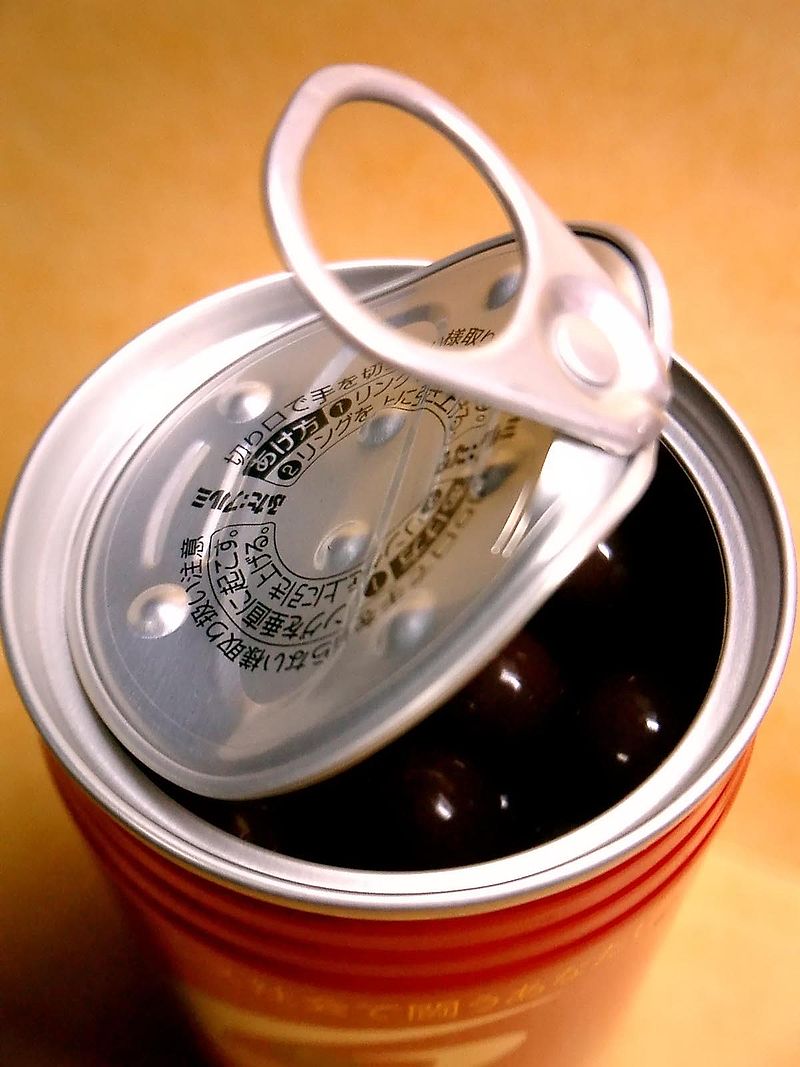
Label: metal